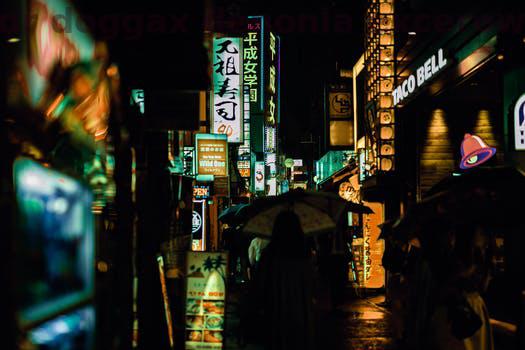
Label: Watermark